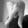
ASL letter: Q